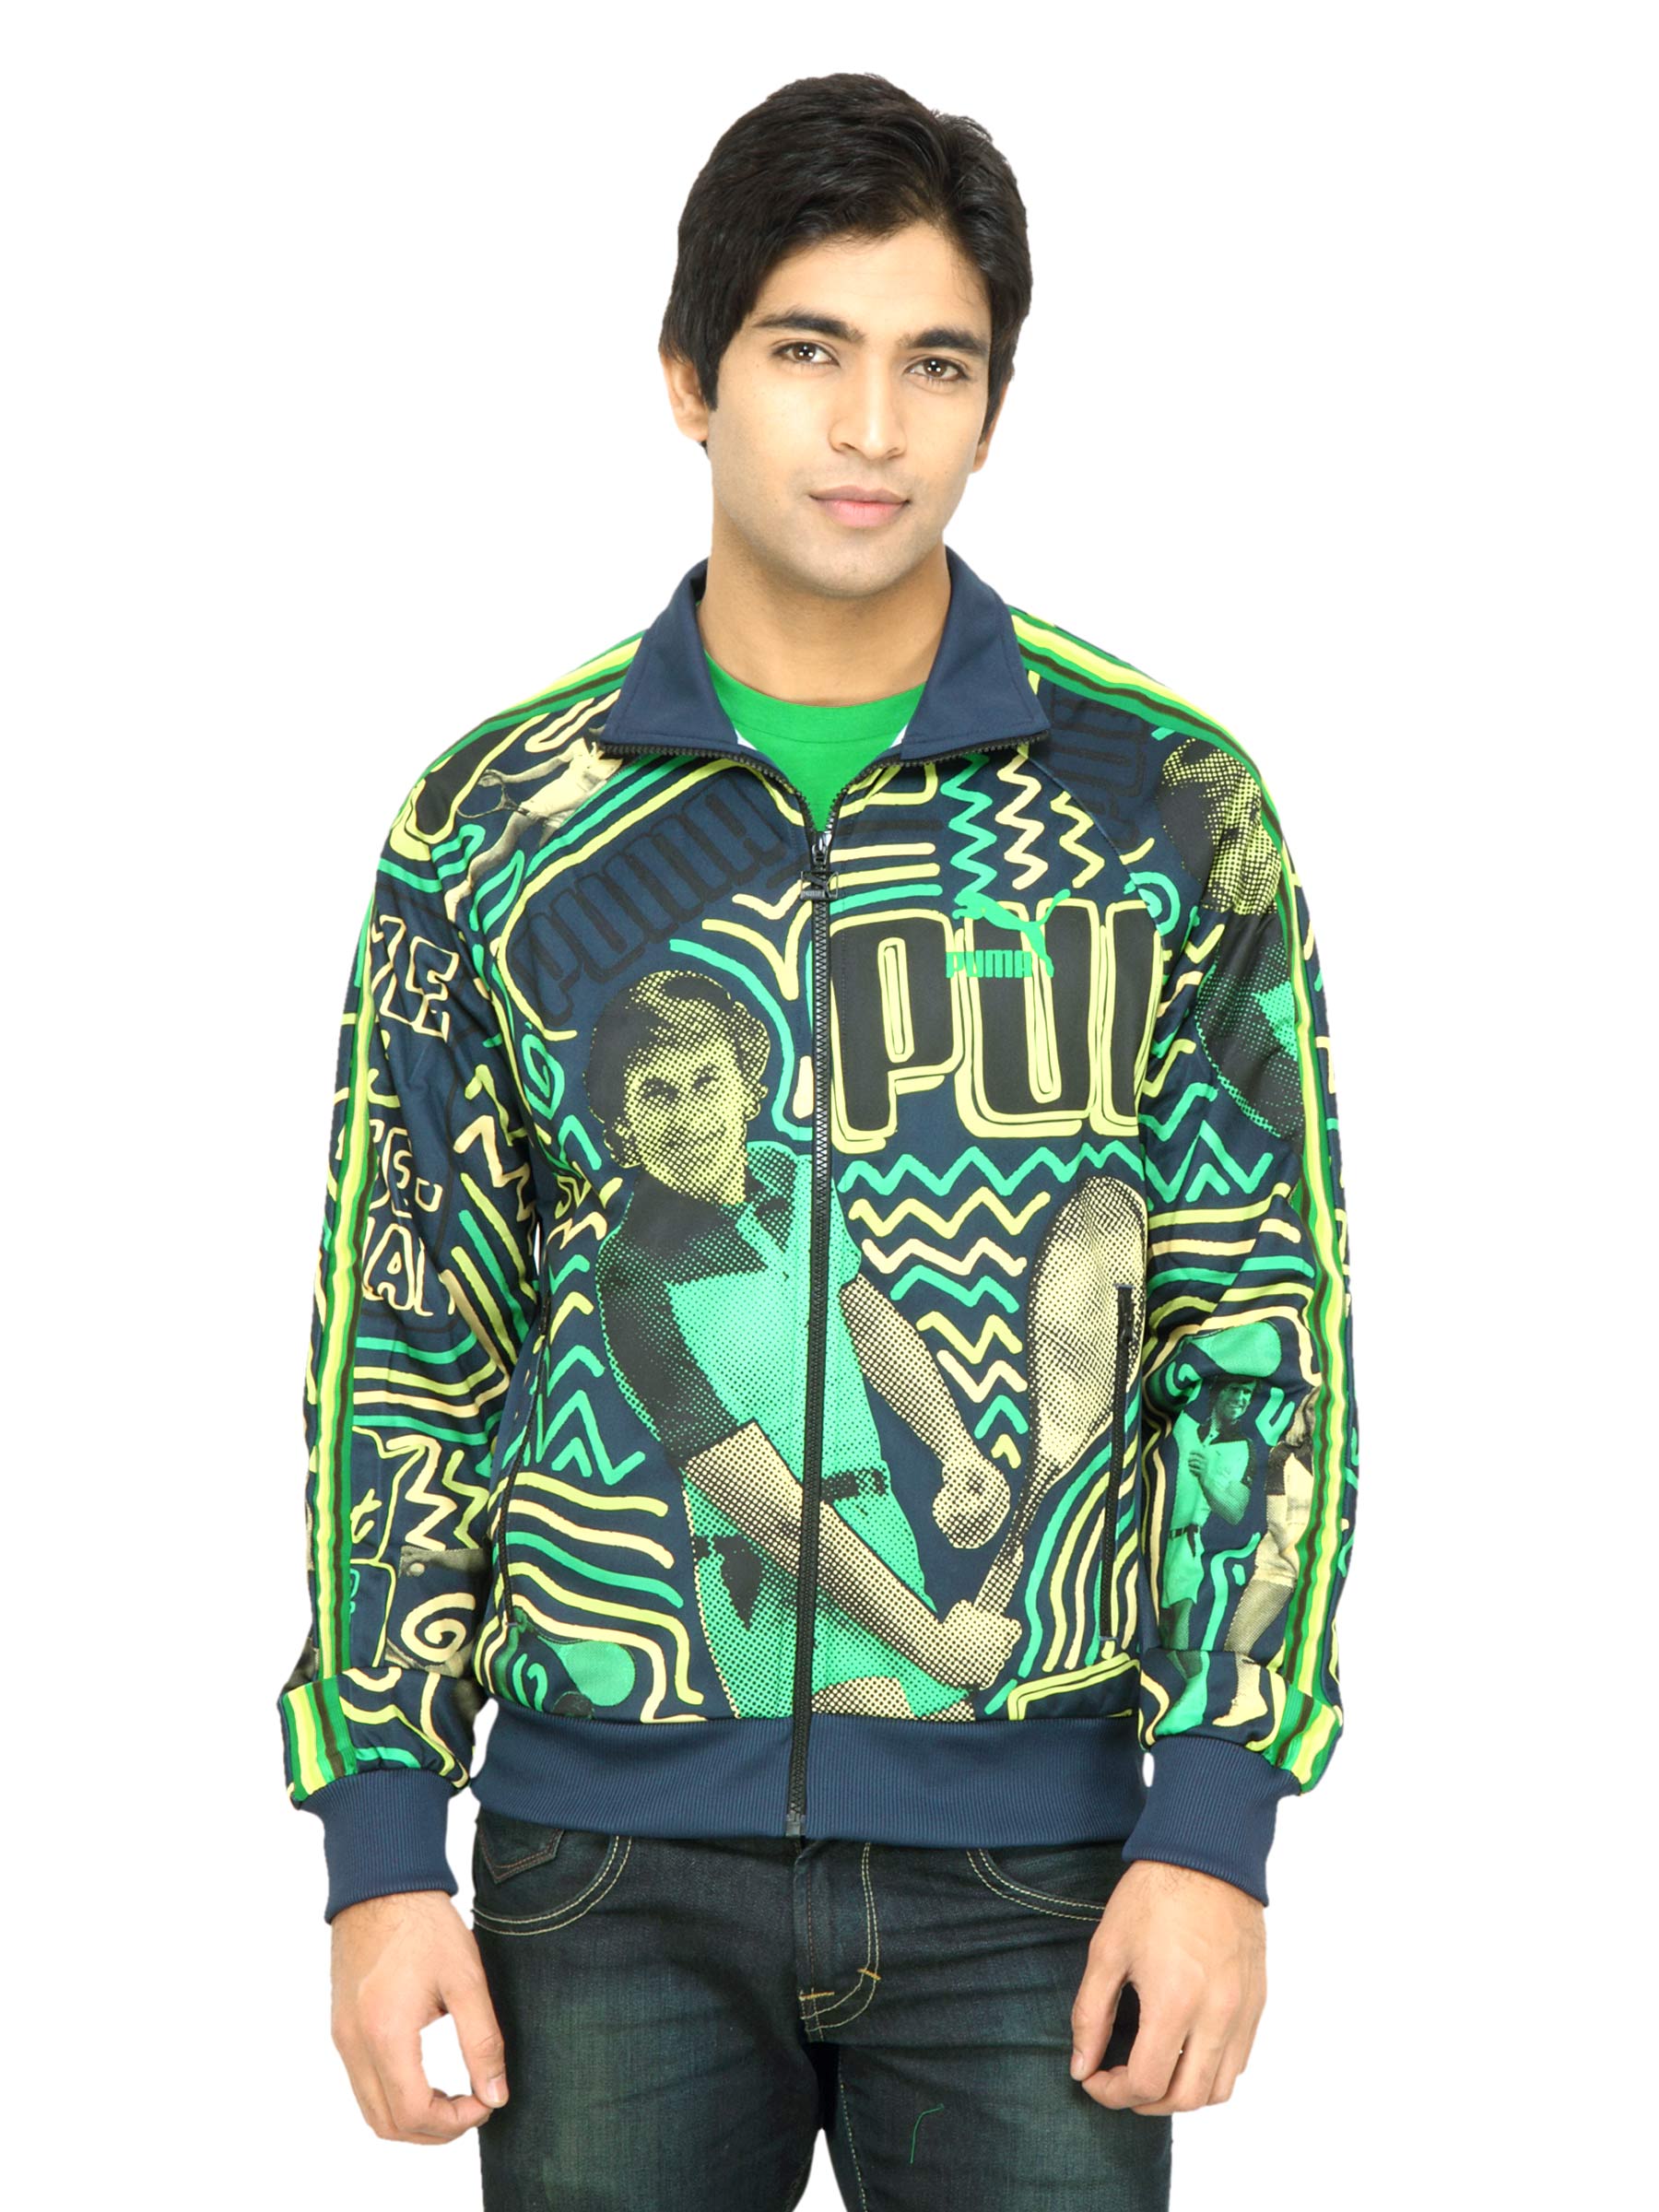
Puma Men Lifestyle Track Black Jacket
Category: Apparel / Topwear / Jackets
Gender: Men
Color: Black
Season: Fall 2010
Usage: Casual